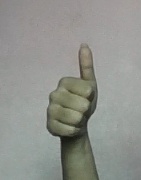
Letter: aleff